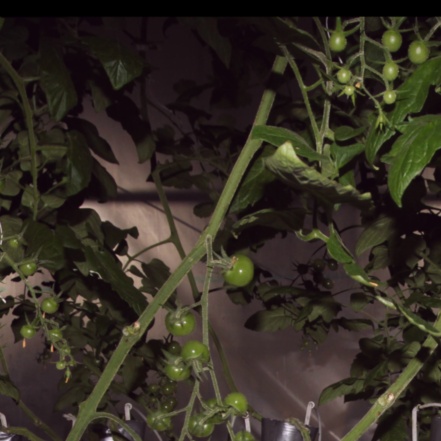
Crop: tomato